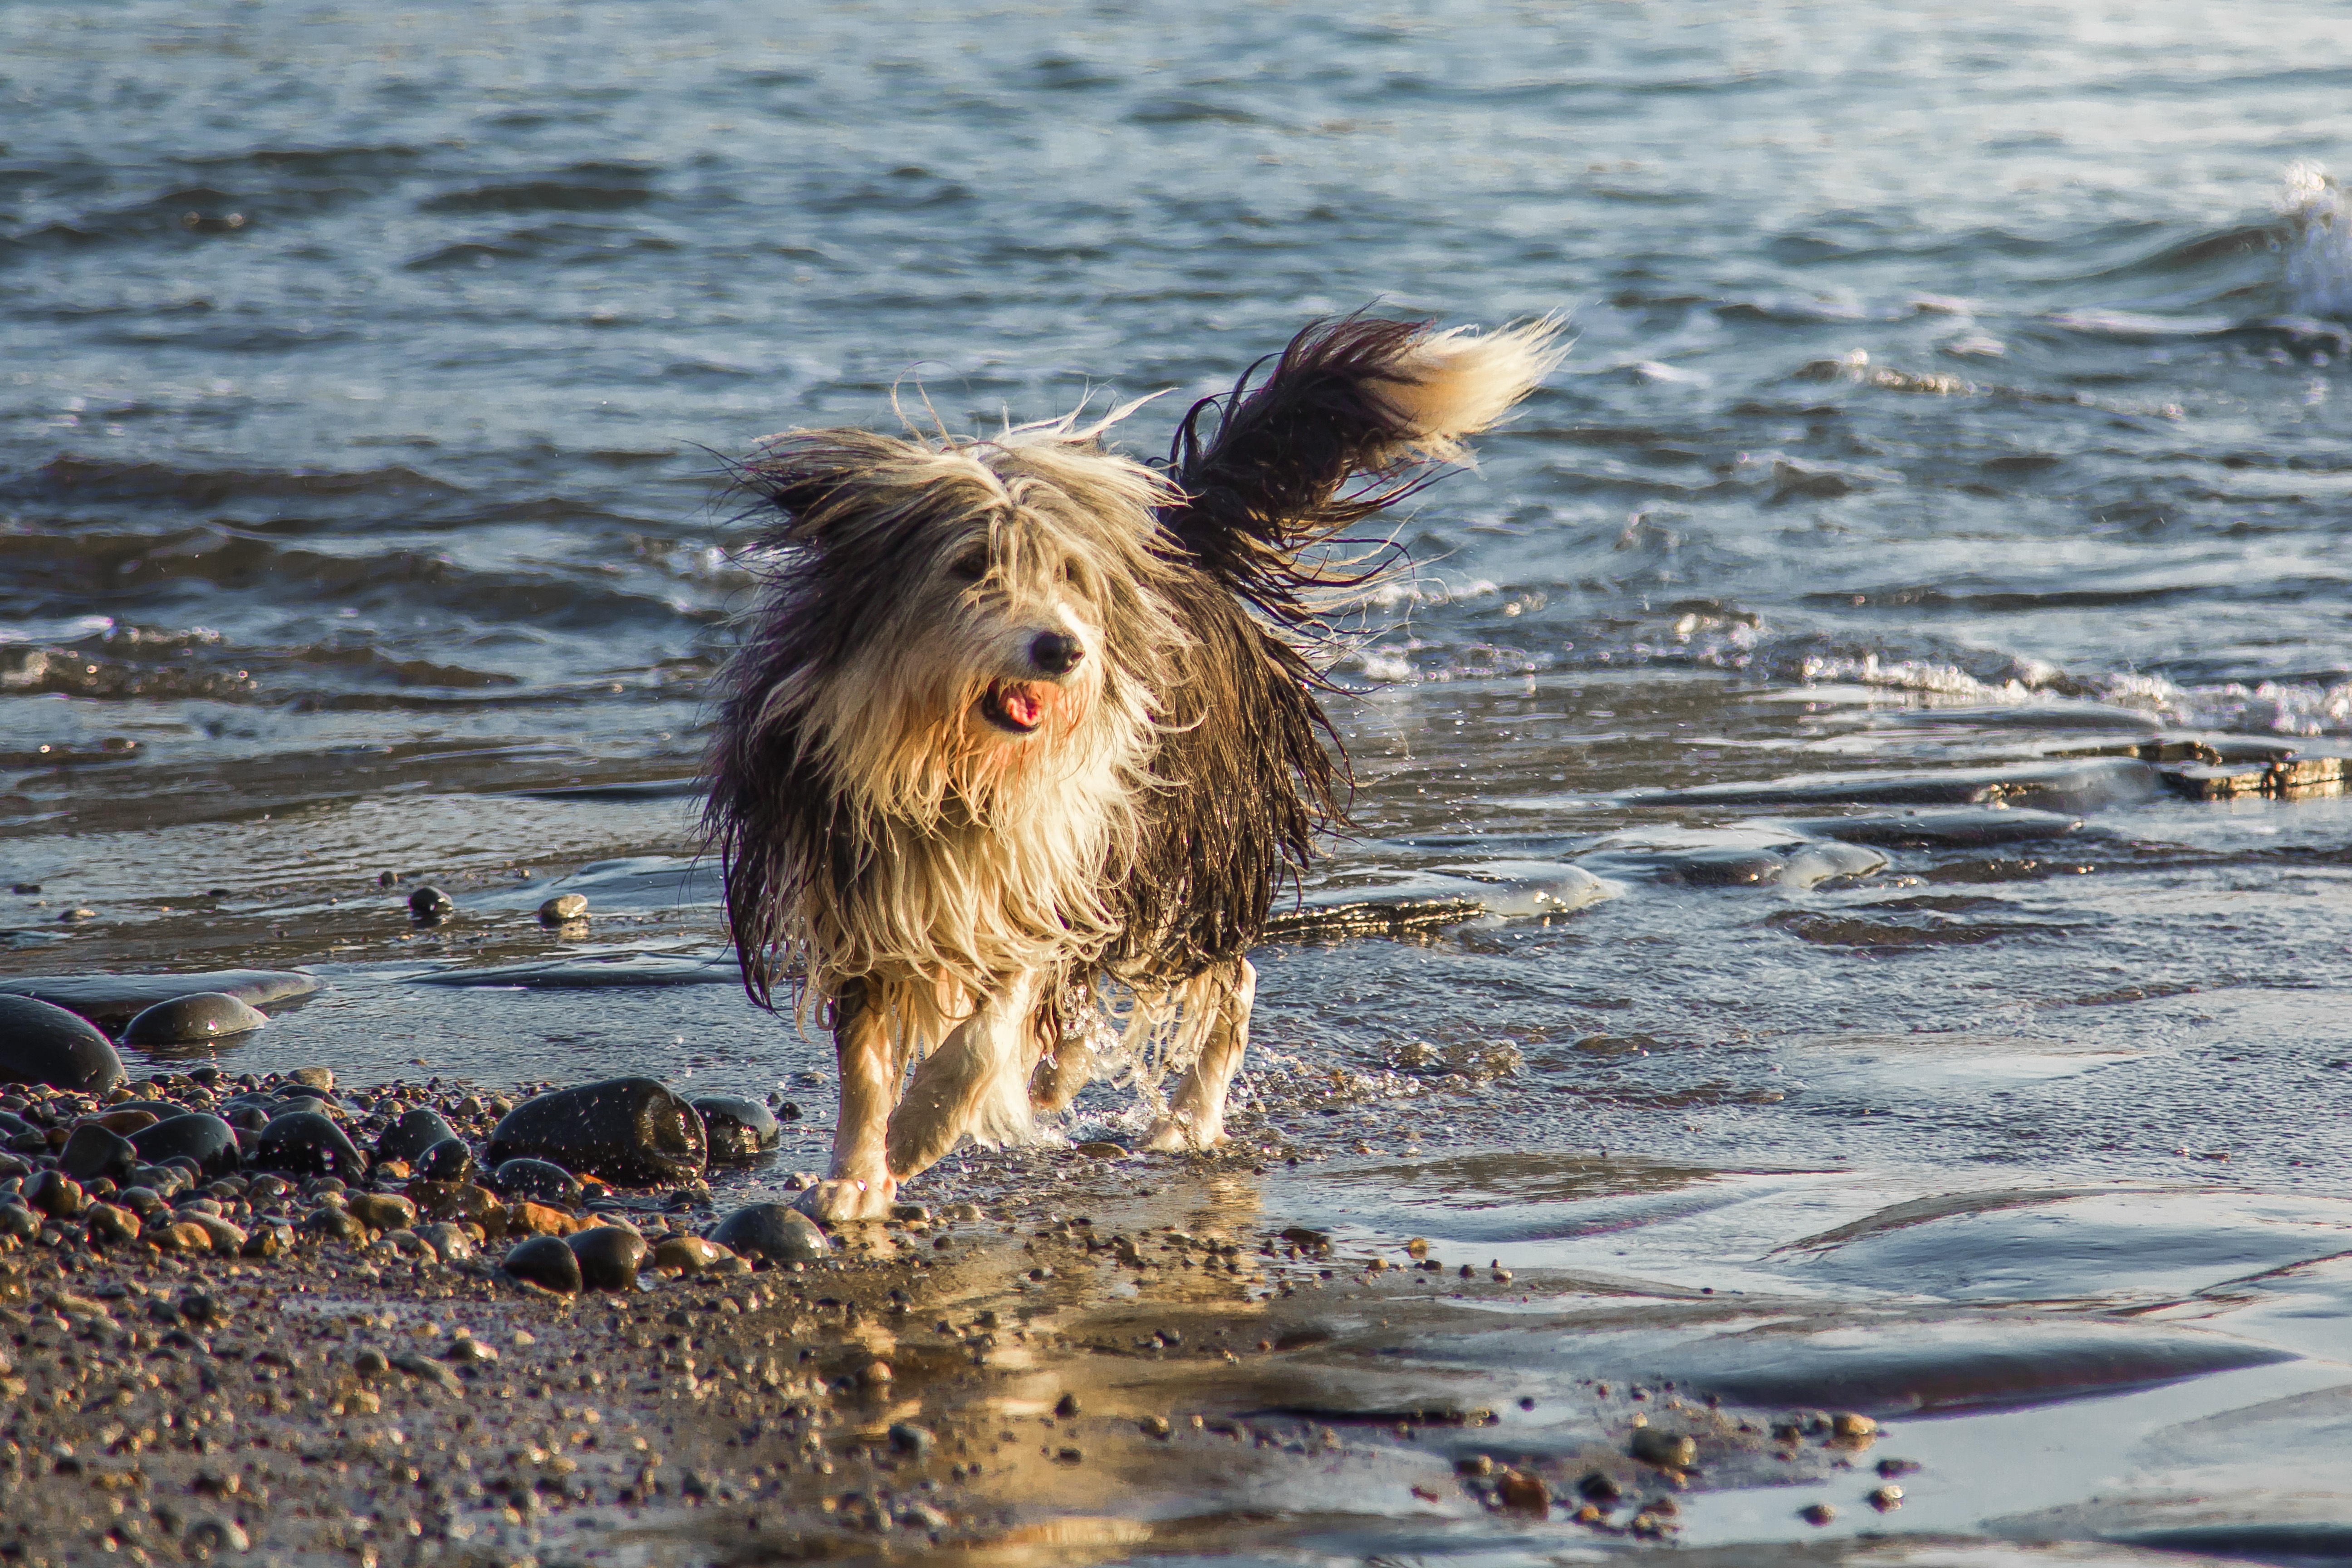
sea, water, nature, dog, mammal, freedom, vertebrate, terrier, dog like mammal